Studebaker Light Six

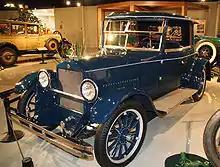
1924 Light Six with custom coachwork

While in production, the Light Six / Standard Six represented Studebaker's least expensive model with a six cylinder engine, listing a retail price of USD$1,045 ($ in today's dollars). The car was available in a full array of body styles throughout its production.